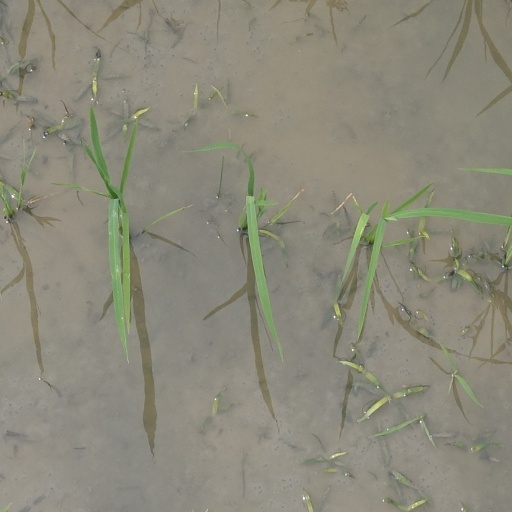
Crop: rice